Royal question

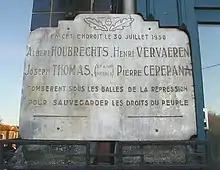
Memorial plaque at Grâce-Berleur, near Liège, commemorating the four workers shot dead by Belgian police on 30 July 1950

In 1949, the FGTB–ABVV voted a special budget of ten million Belgian francs to establish a Committee of Common Action ("Comité d'action commune") aimed at supporting strike action taken in the event of the King's return. The union took the lead in the opposition which emerged in the summer of 1950. André Renard, a Walloon trade union leader, called for "insurrection" and "revolution" in the newspaper "La Wallonie" shortly after the King's return in July 1950. Modern historians have noted that "the smell of revolution was on the air" as Walloon nationalists called for the immediate secession of Wallonia and the creation of a republic.